First Brazilian Republic

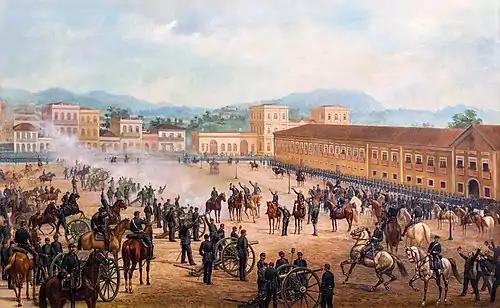

On November 15, 1889, Field Marshal Deodoro da Fonseca deposed Emperor Pedro II, declared Brazil a republic, and reorganized the government.